Emil Hegle Svendsen

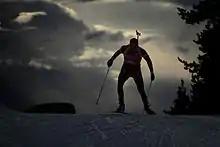
Emil Hegle Svendsen Kontiolahti, 2010

He won a silver medal in the 10 km sprint at the 2010 Winter Olympics in Vancouver on the first day of men's biathlon competition and then followed it up with two gold medals in the 20 km individual and the relay event.